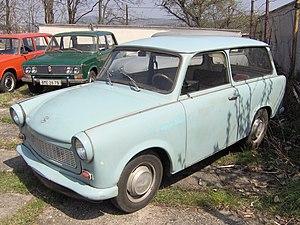
La Trabant 601 est une automobile fabriquée entre 1964 et 1990 par l’entreprise d’État est-allemande VEB Sachsenring Automobilwerk Zwickau. Symbole de la République démocratique allemande, la Trabant est aujourd’hui une voiture culte en Allemagne, au même titre que la Volkswagen Coccinelle, la Fiat 500, l’Austin Mini ou encore la Citroën 2CV.